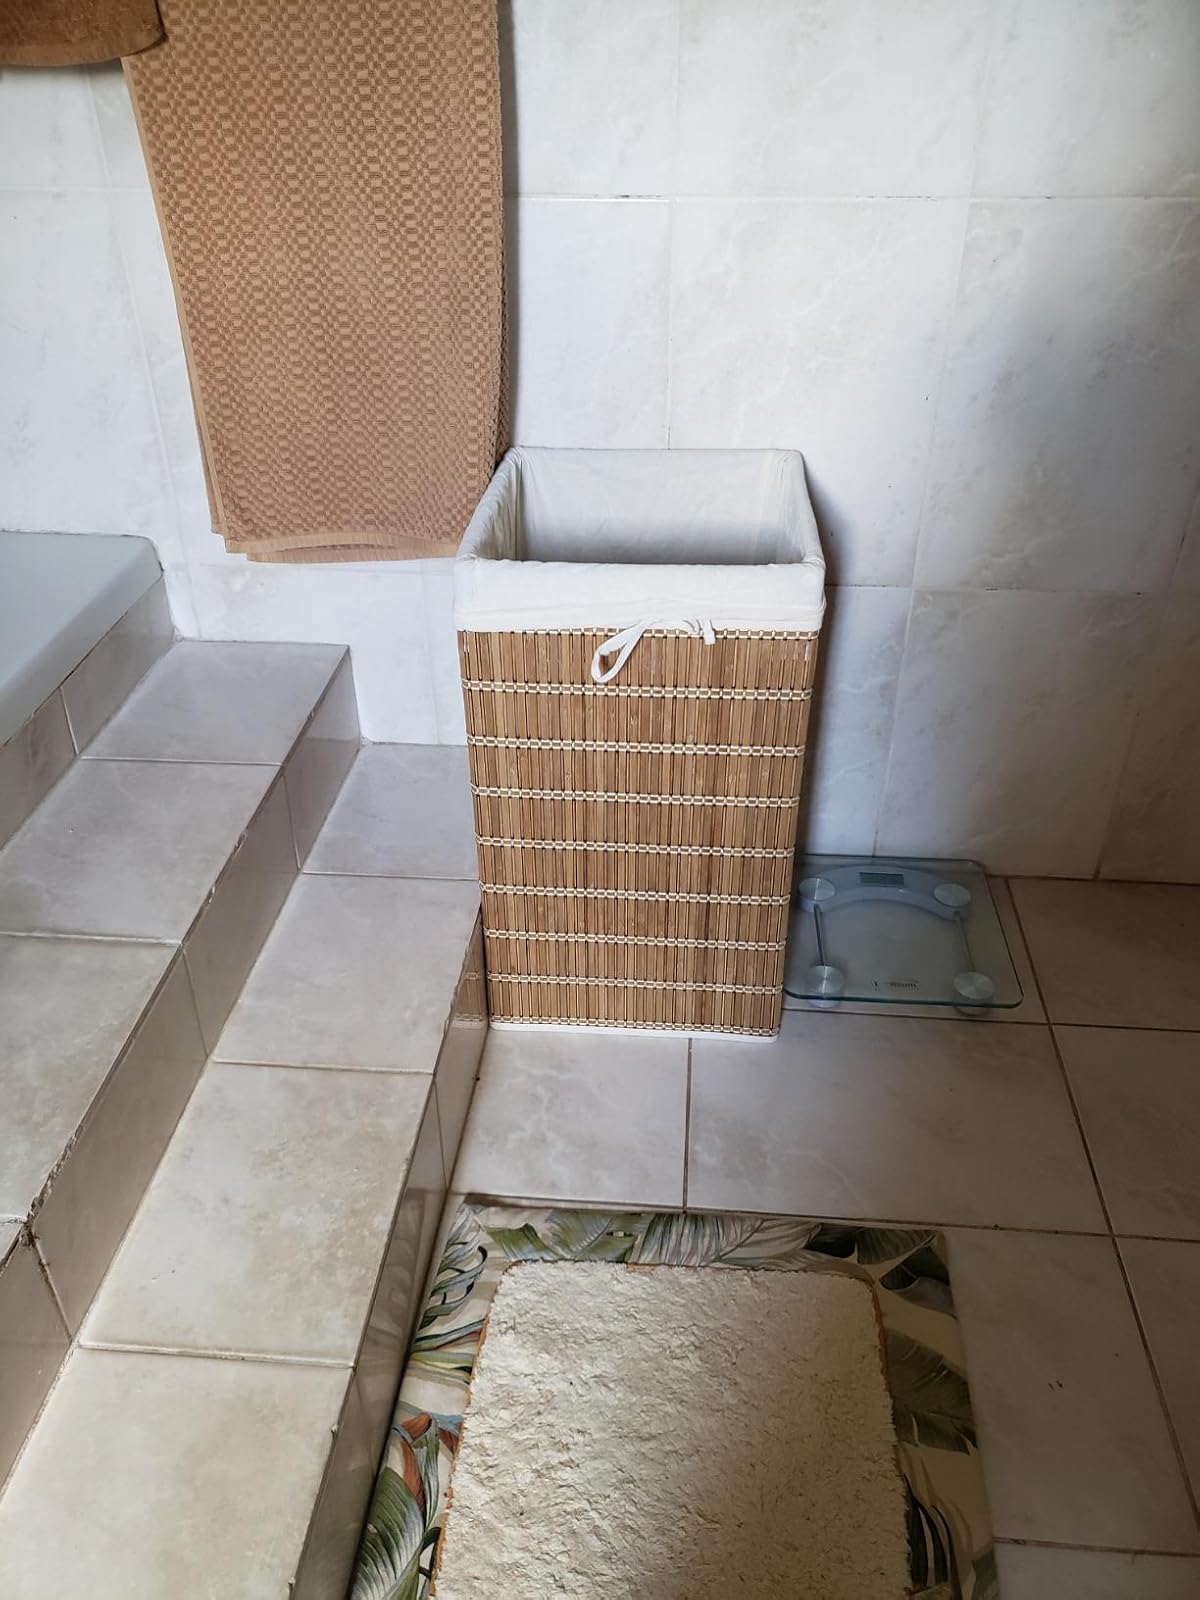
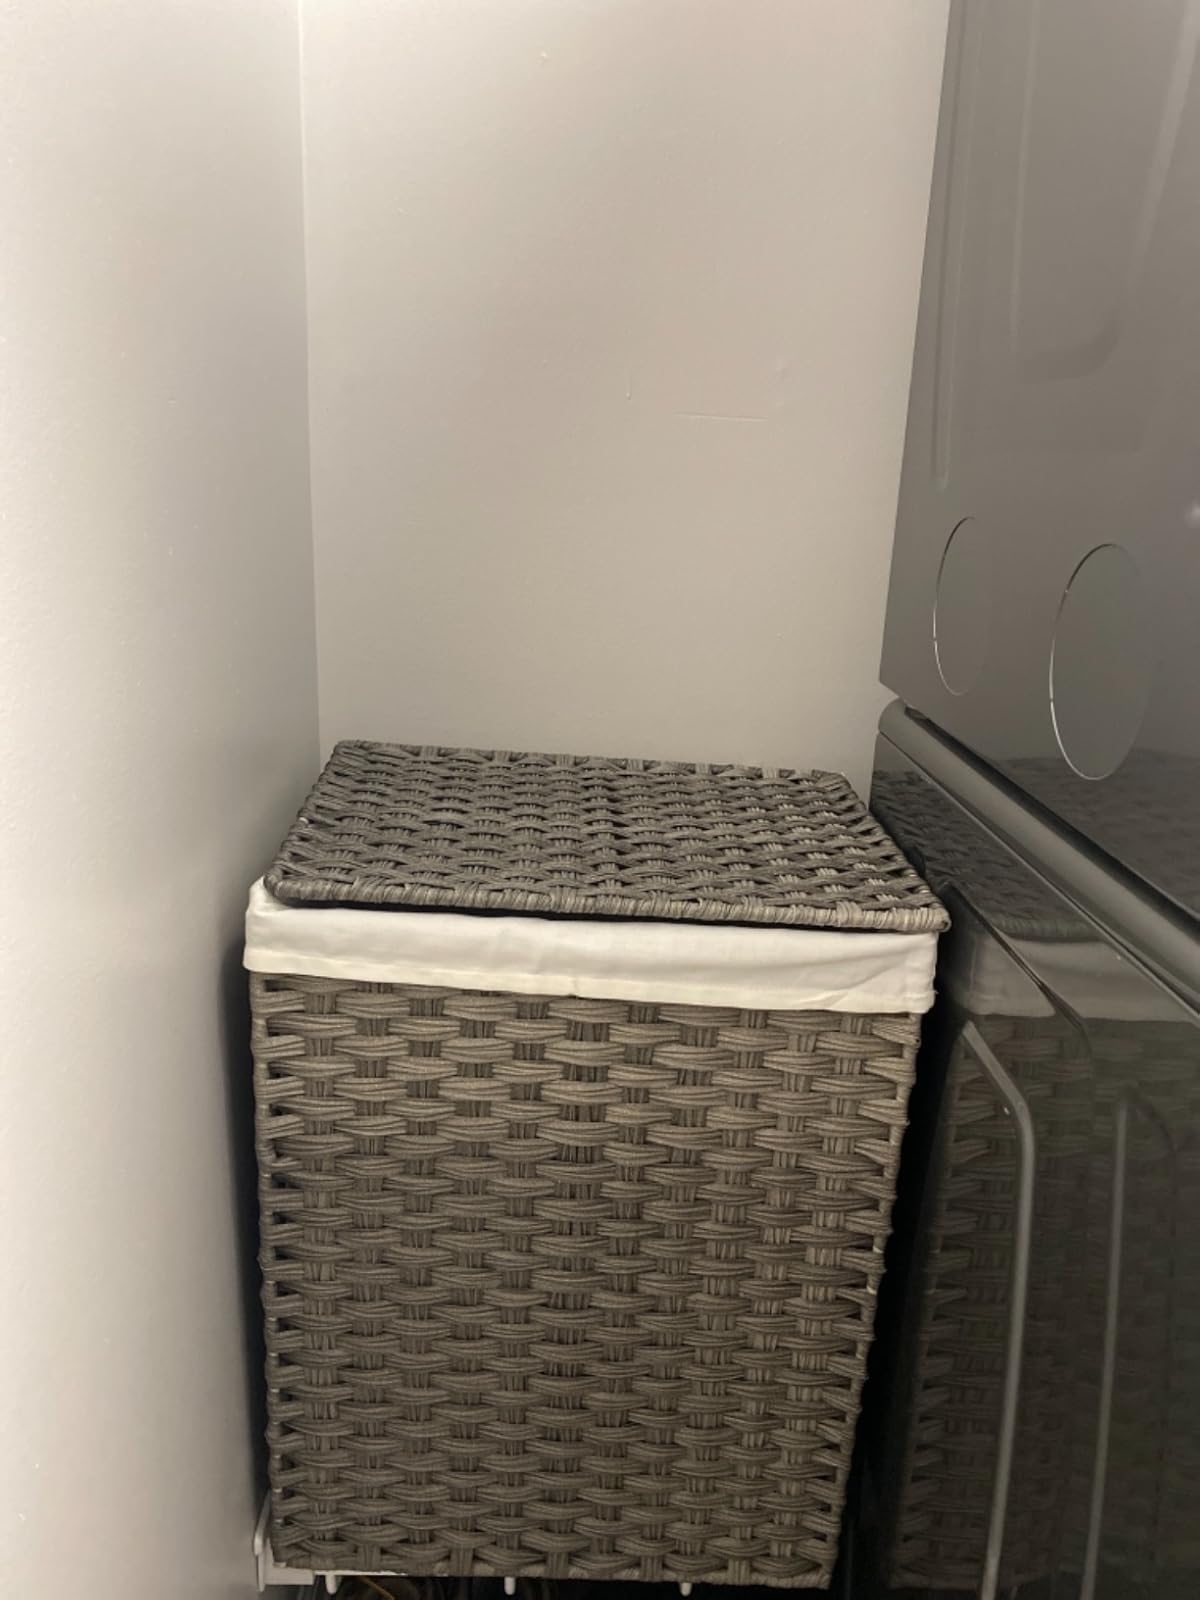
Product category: items_hamper
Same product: no